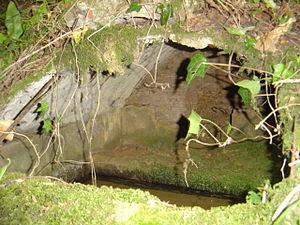
Arthez-de-Béarn est une commune française, située dans le département des Pyrénées-Atlantiques en région Nouvelle-Aquitaine.